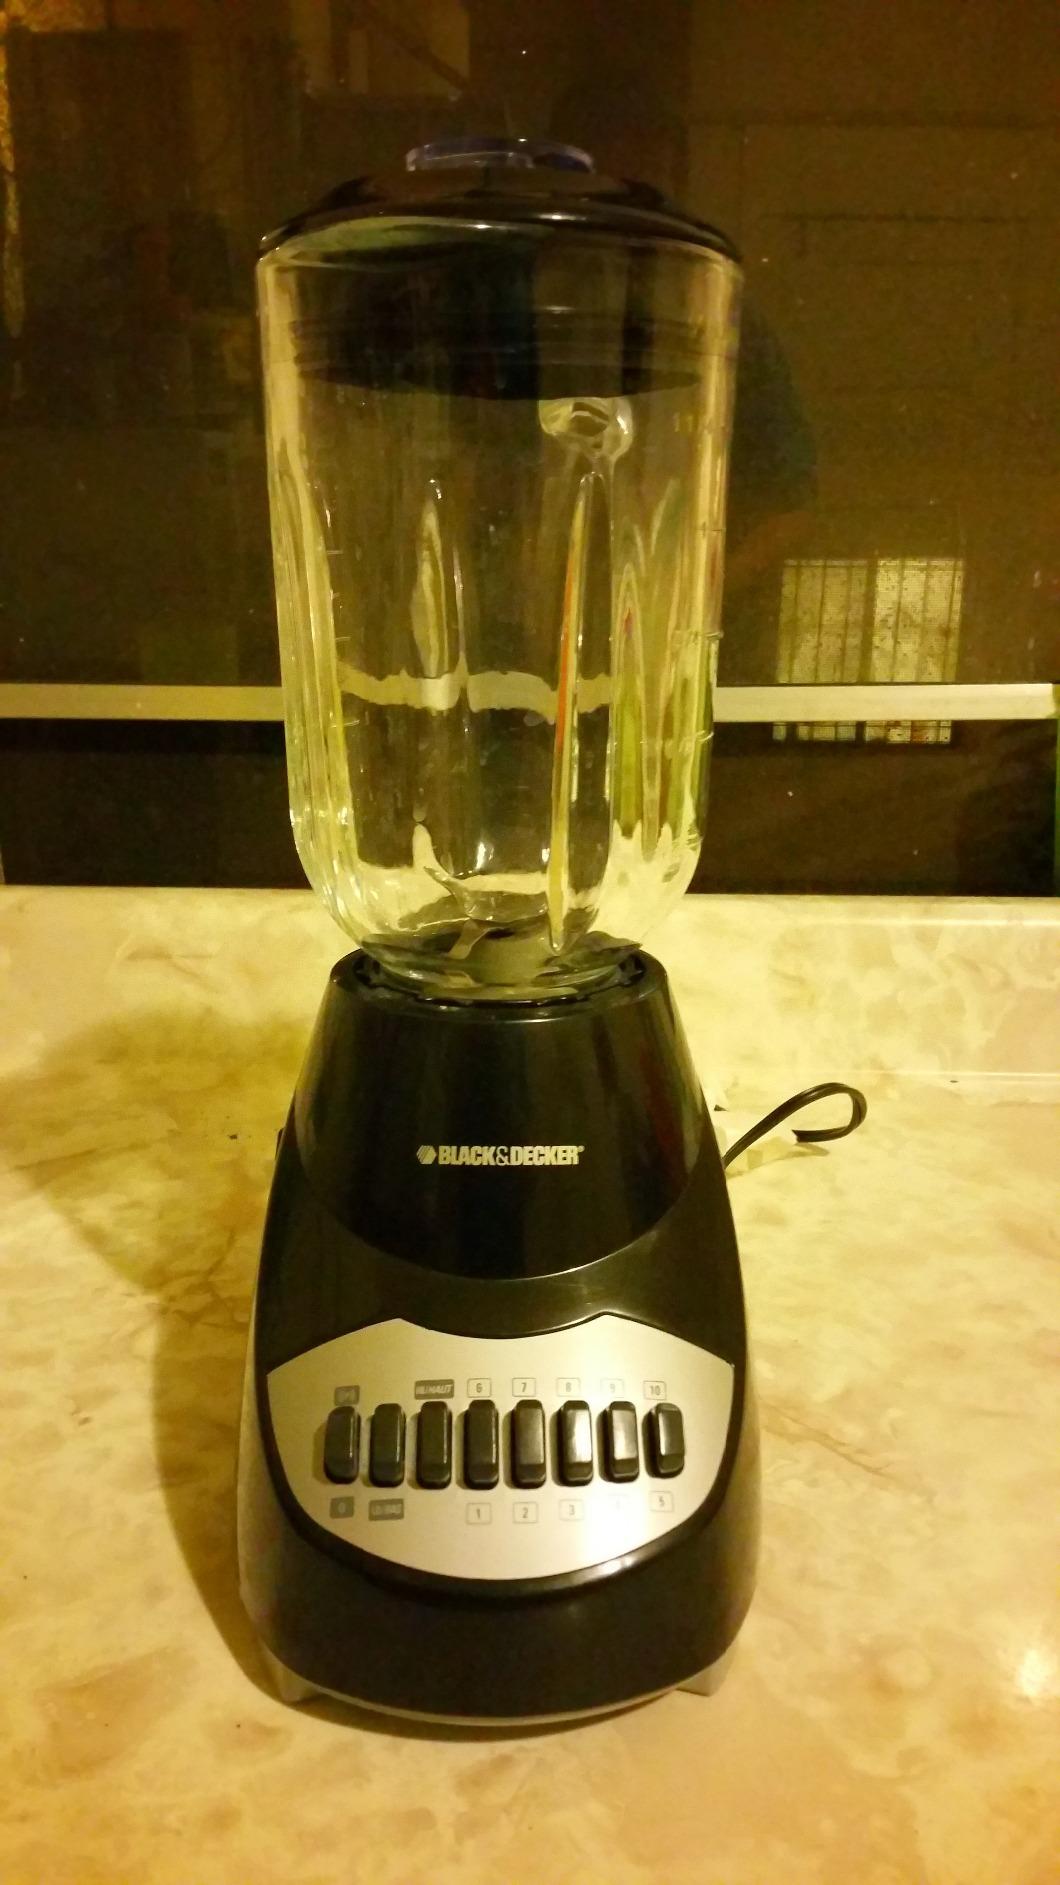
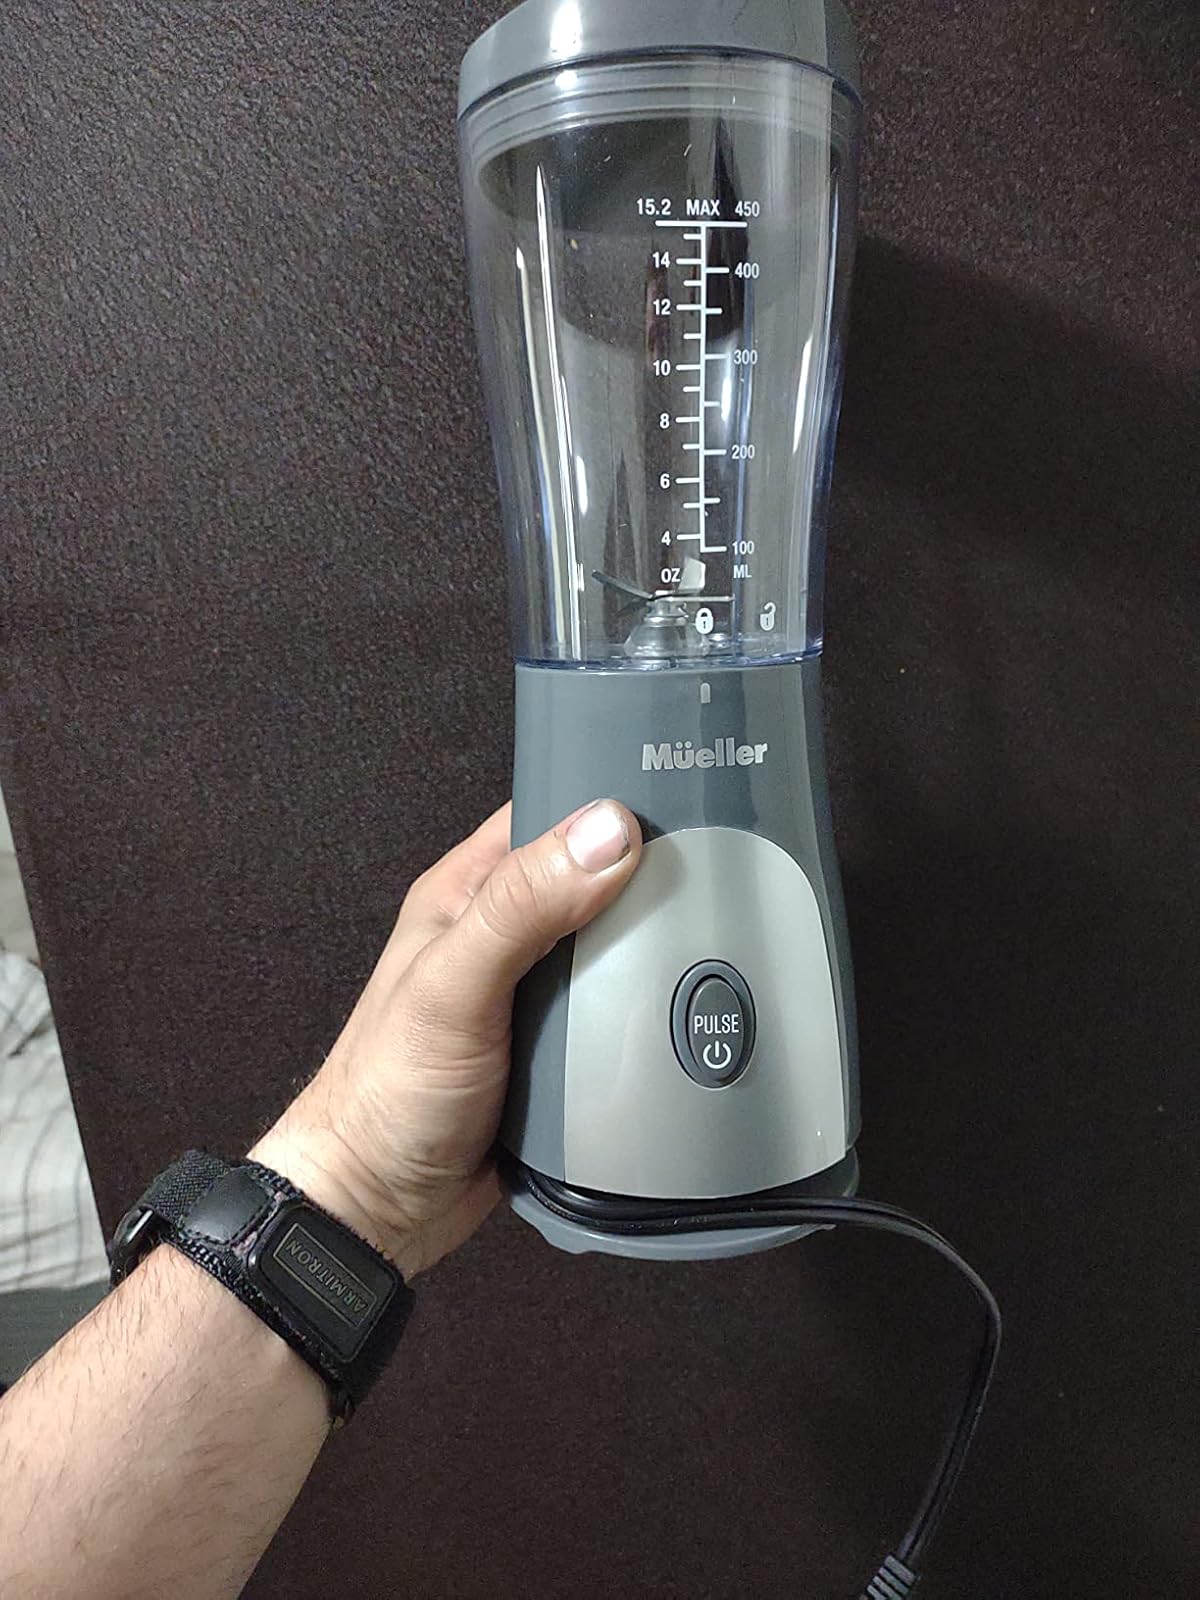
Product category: items_blender
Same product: no